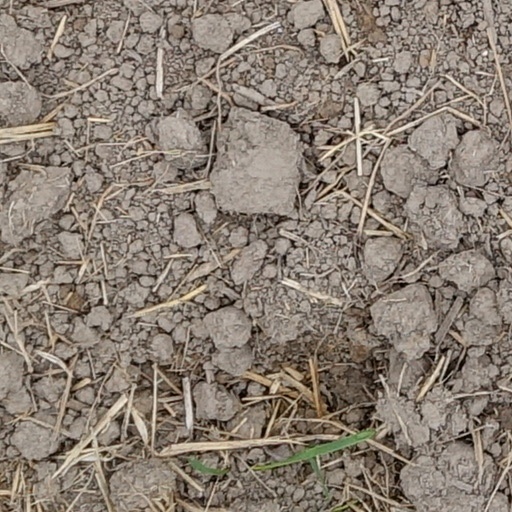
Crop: wheat